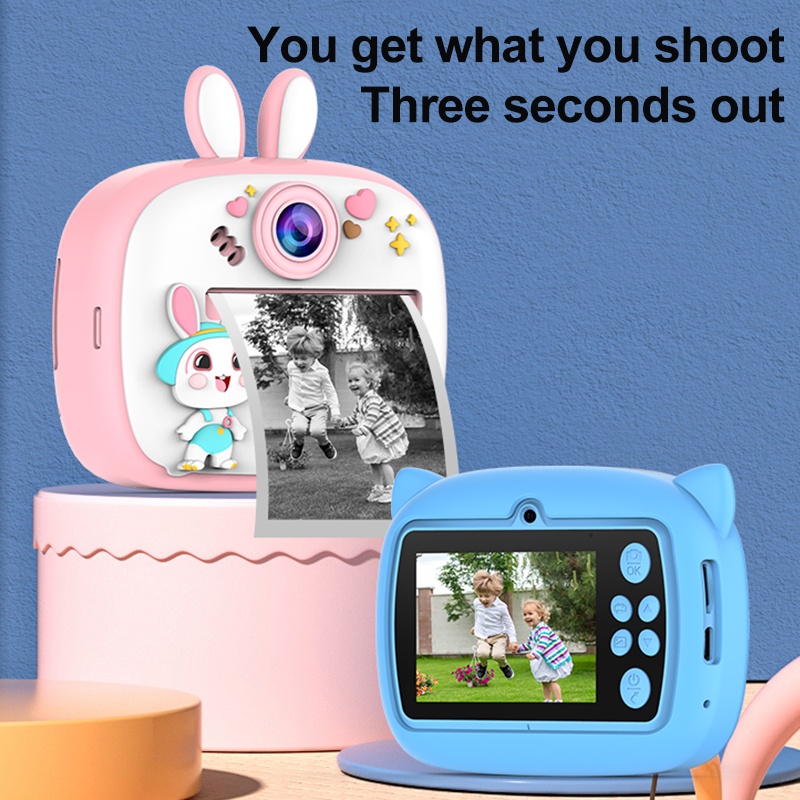
Instant Digital Camera with Recording Function
Instant Digital Camera with Recording Function High Quality Material Multi Functional Camera Recording Function, Photo taking, Continuous Recording, MP3 Players 2.4 Inch IPS Screen Color & Style May Vary USB Cable Rechargeable Maximum Memory : 128G This product has a game function , which can increase children`s interest. Recommended Age 3 + Year
Brand: New Arrival
Category: Toys & Games > Toys > Pretend Play > Pretend Electronics